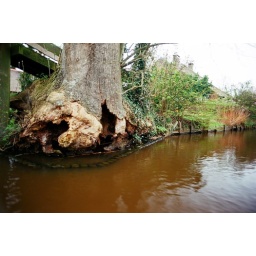
Giethoorn boat trip 4.8 x chilly sheep picnic in the car